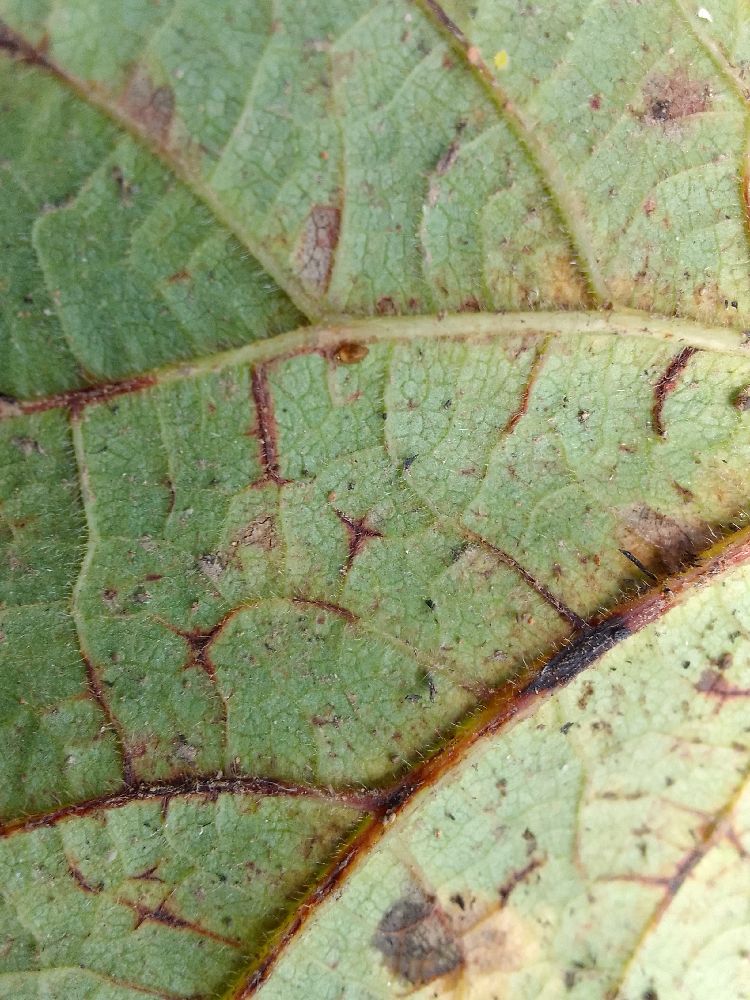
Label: anthracnose